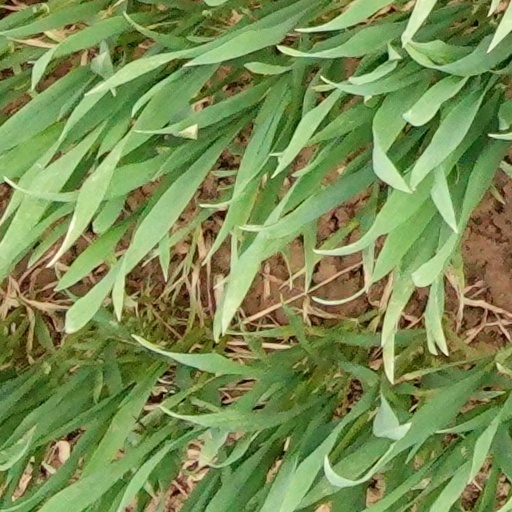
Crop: wheat